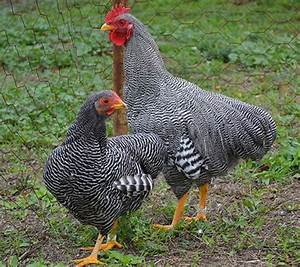
Label: chicken